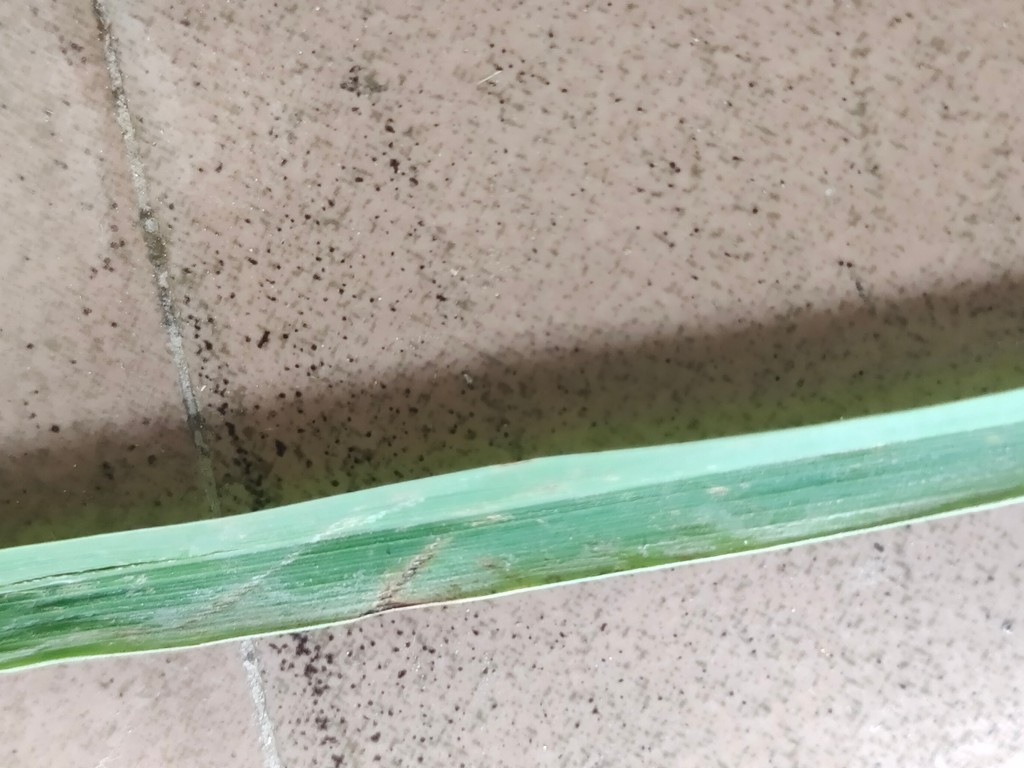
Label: Unhealthy